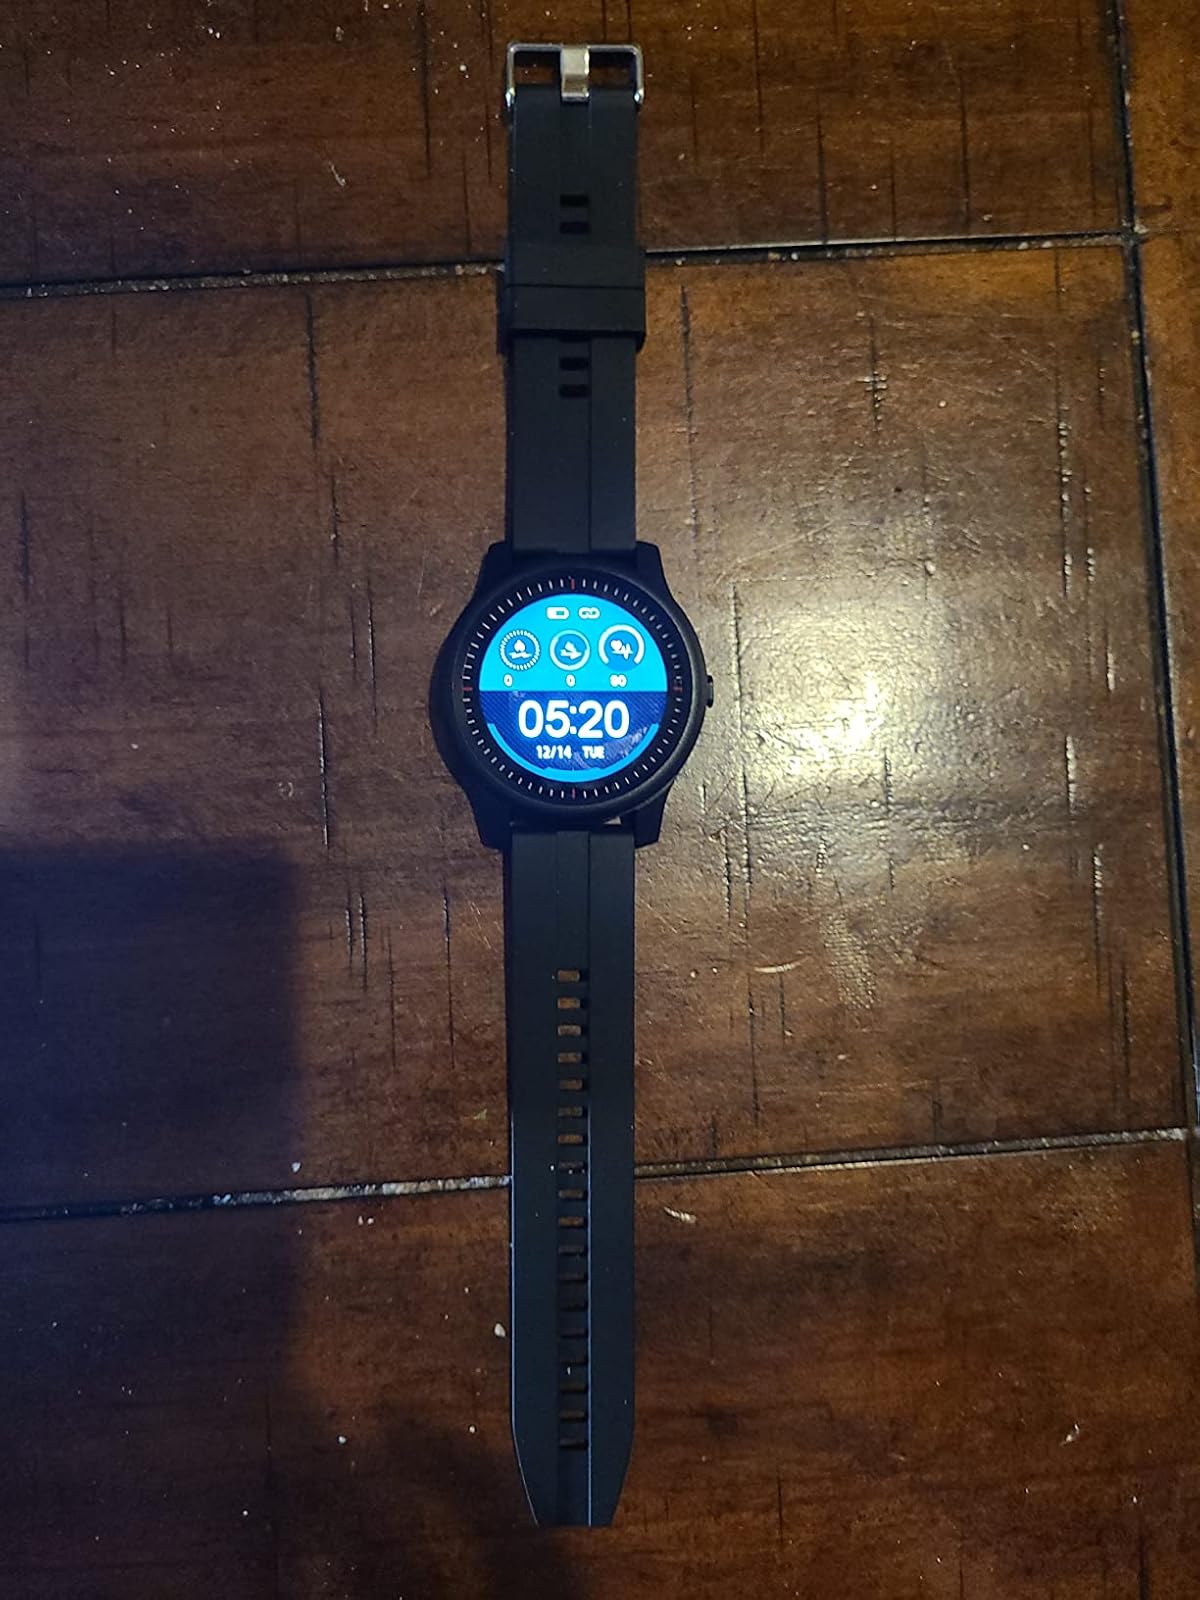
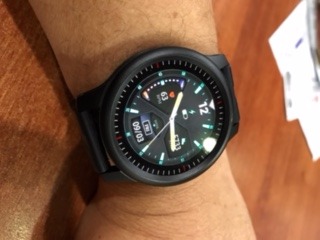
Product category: smartwatch
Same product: yes